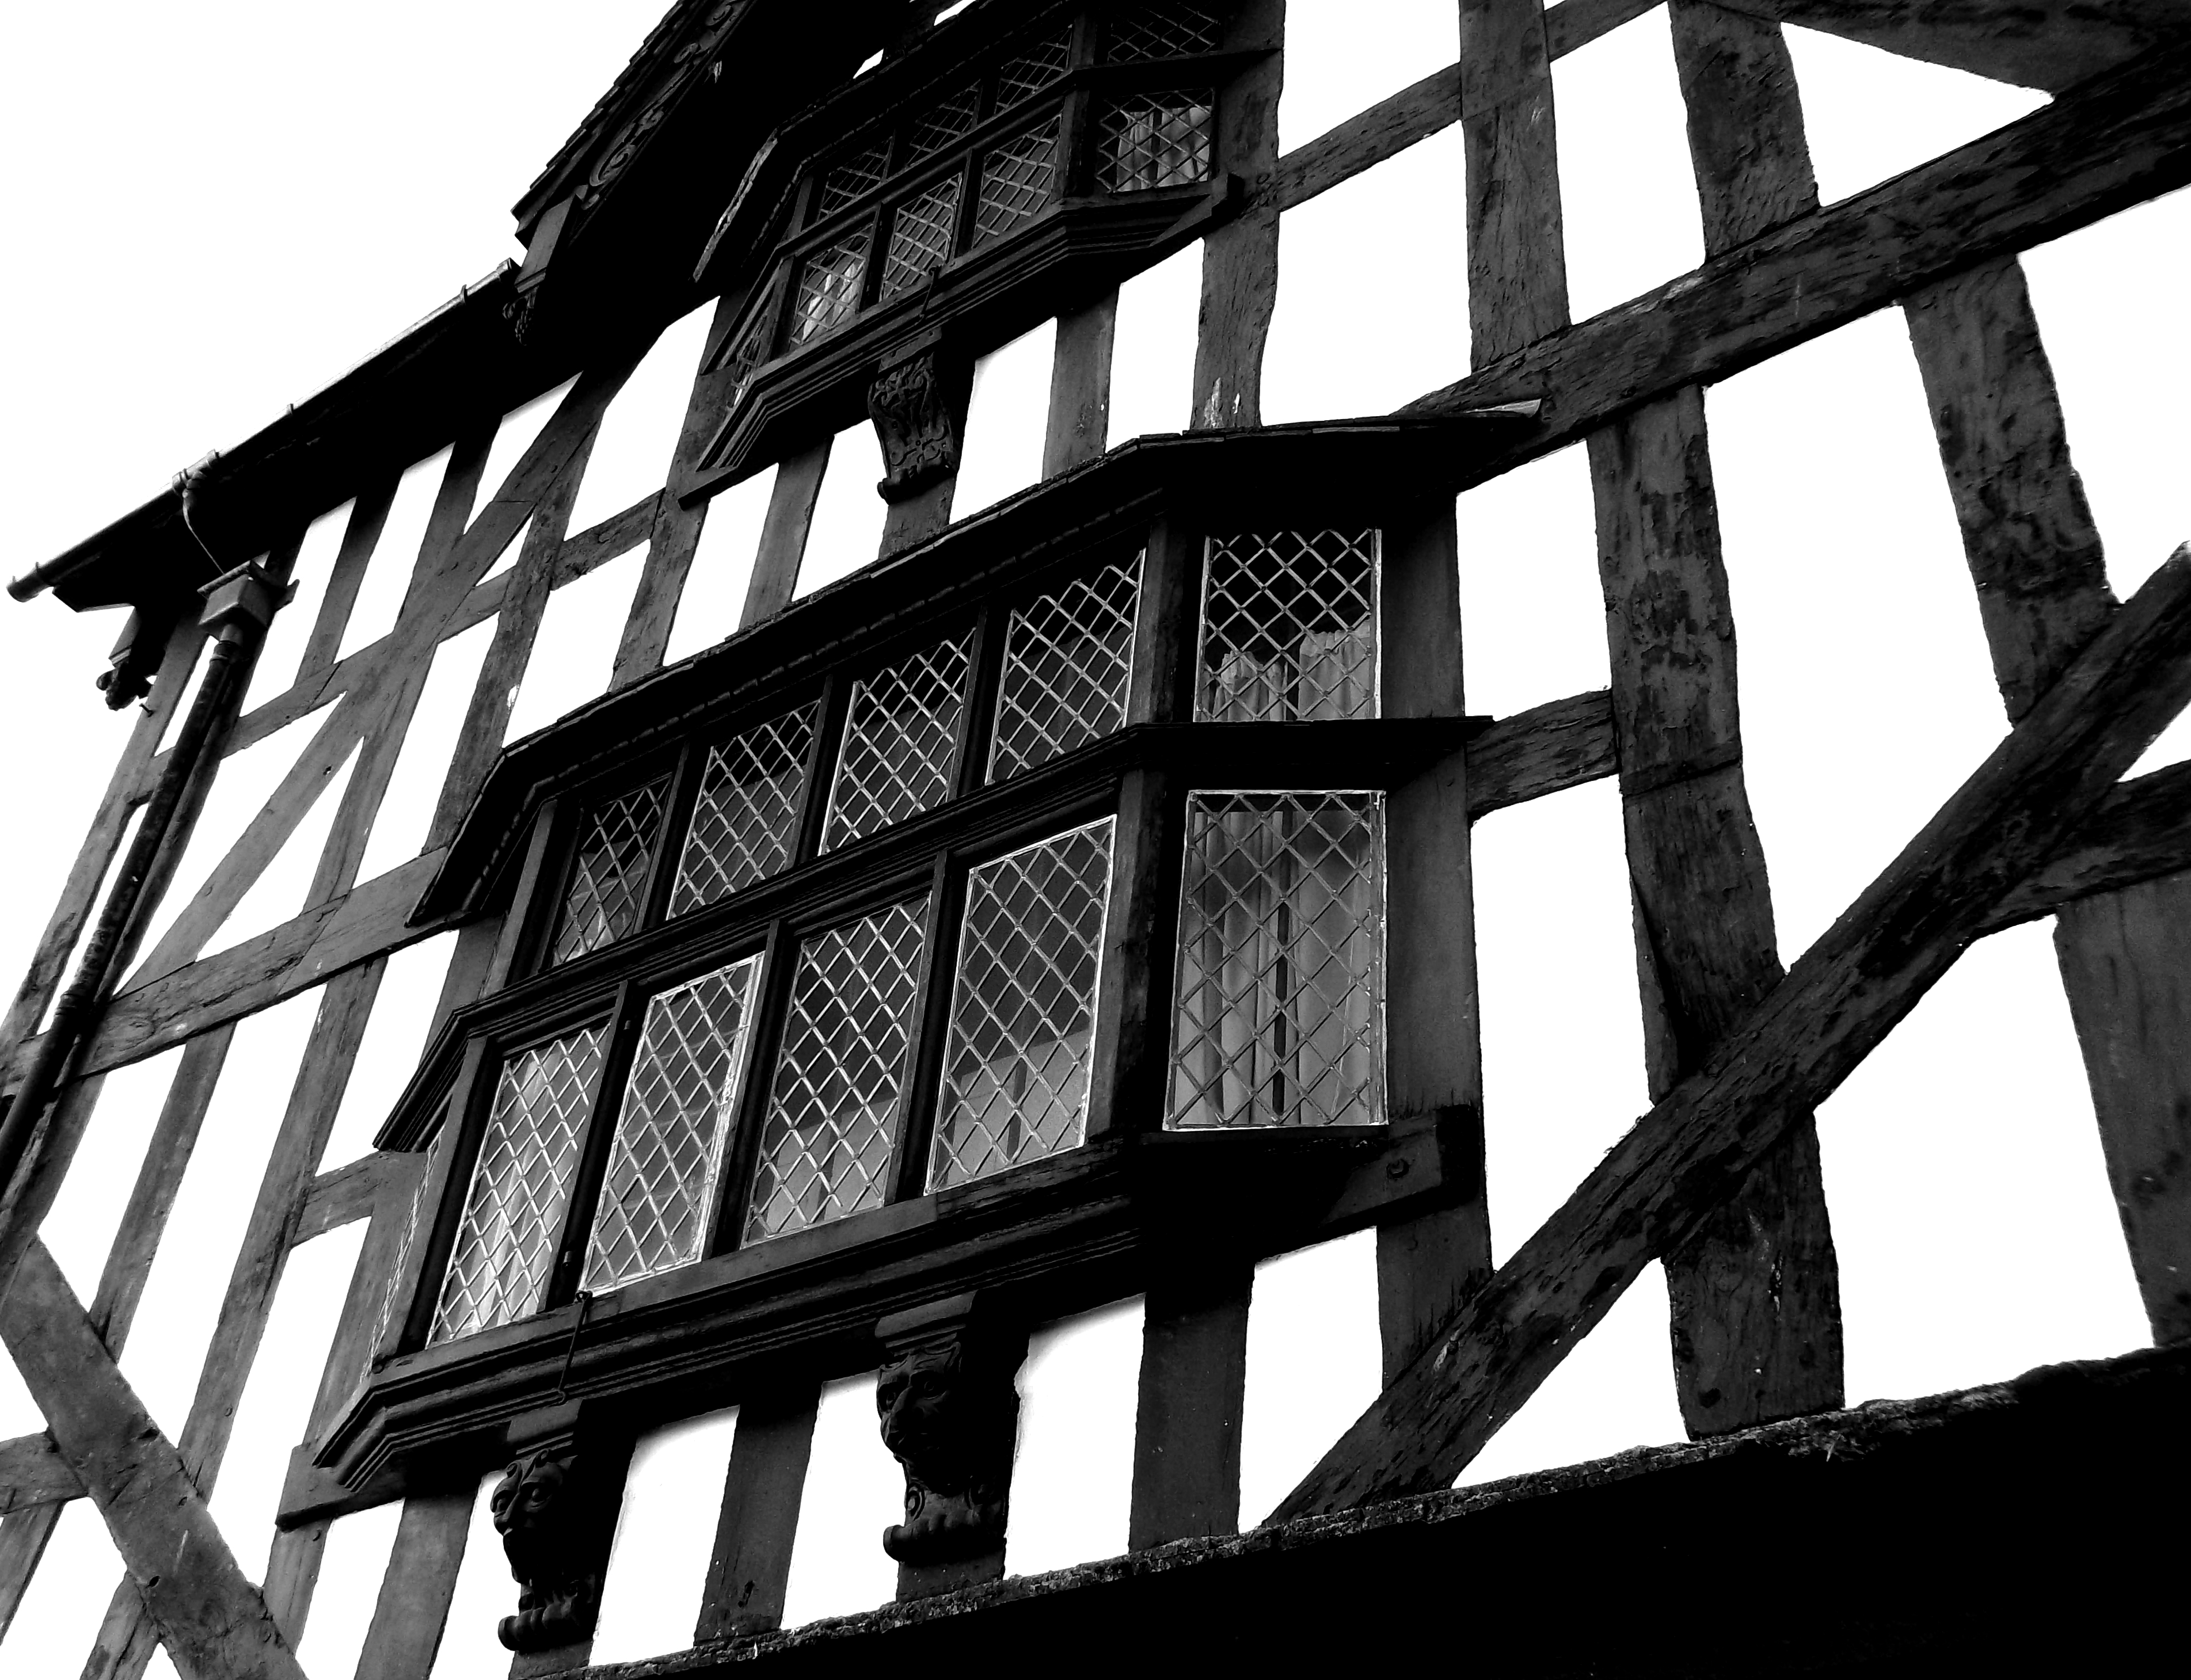
black and white, architecture, white, house, window, building, line, contrast, black, monochrome, lines, design, symmetry, history, iron, herefordshire, hereford, patterns, denis, shapes, dailyshoot, 365, anawesomeshot, thorpe, verical, monochrome photography